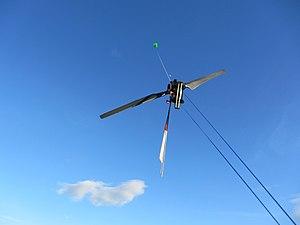
Une éolienne aéroportée ou en vol est un système de production d'énergie éolienne maintenue en l'air. Il peut s'agir d'une turbine aéroportée, ou d'un système de type cerf-volant, voile ou drone, qui oscille dans le vent et transmet un mouvement au sol via un câble, ce mouvement étant alors converti en électricité. L'idée en remonte au moins à 1833. Elle vise à exploiter des vents d'altitude, plus forts et réguliers, permettant un meilleur facteur de charge et peut-être une électricité moins chère. Selon l'agence internationale pour les énergies renouvelables ce type d'éolien sera commercialisé après 2025 et pourrait ensuite avoir un impact majeur sur le marché éolien.